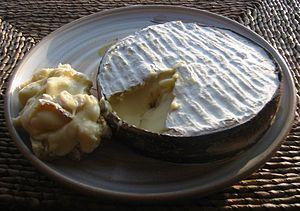
L'édel de Cléron est un fromage au lait de vache à pâte molle à croûte fleurie, très inspiré du Mont d'Or, du Doubs, et de la cuisine franc-comtoise. Baptisé Cléron dans la vallée de la Loue, du massif du Jura, en Bourgogne-Franche-Comté, il est, contrairement au Mont d'Or, légèrement pasteurisé, et produit toute l'année.